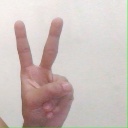
अक्षर: क